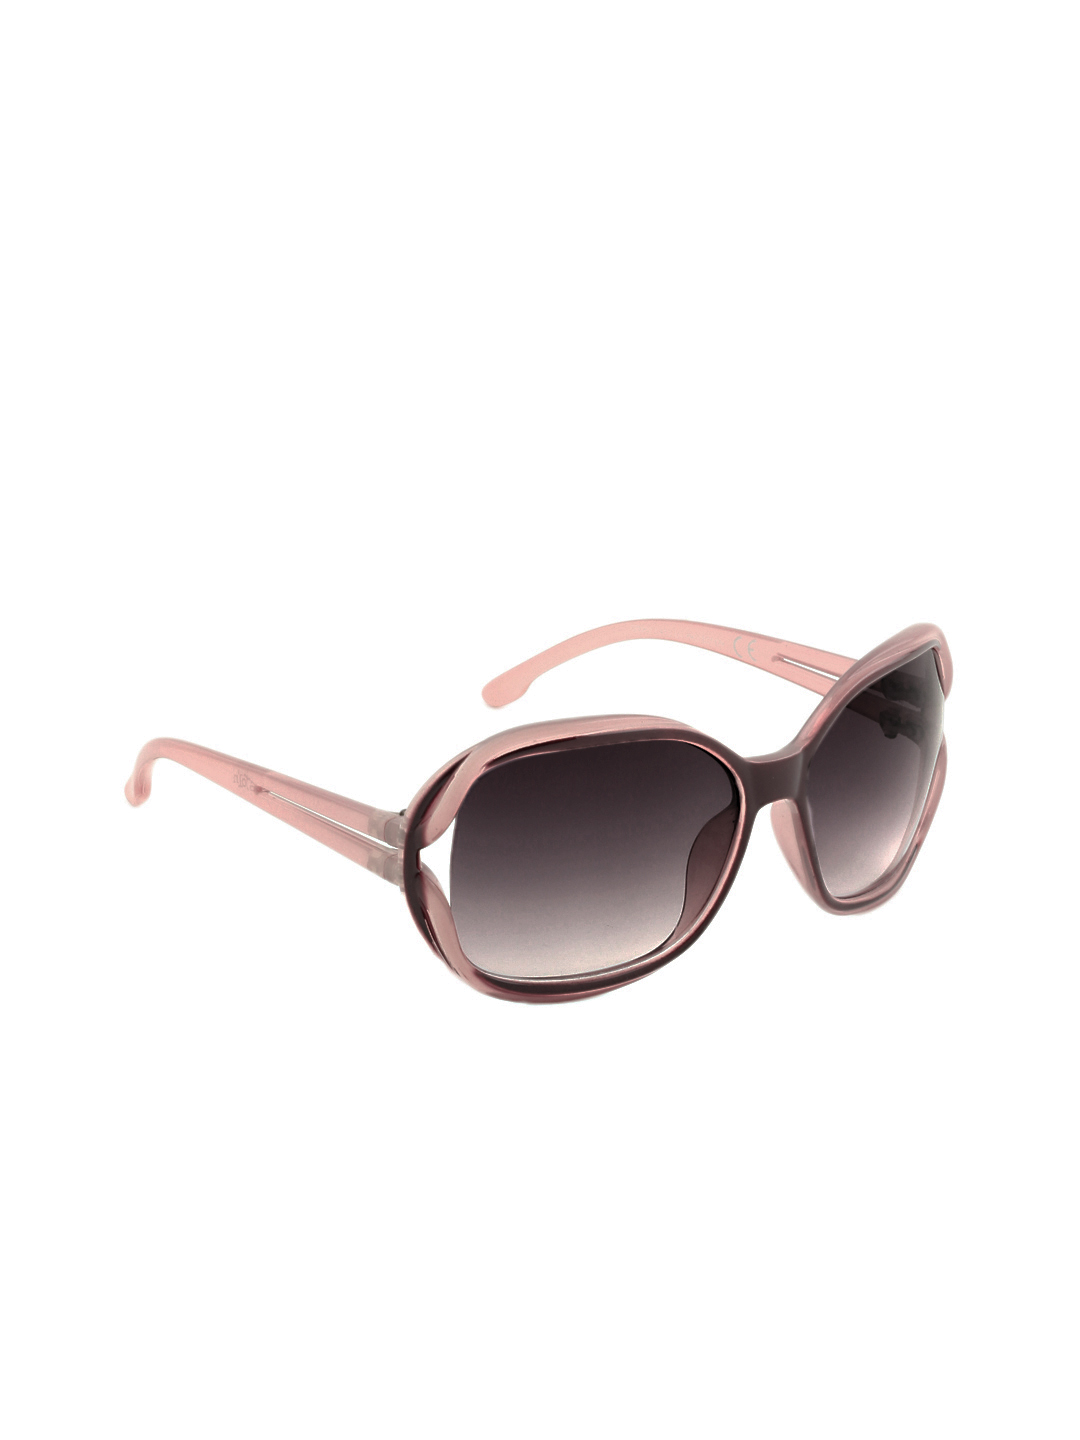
Stoln Women Purple Sunglasses
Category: Accessories / Eyewear / Sunglasses
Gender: Women
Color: Purple
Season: Winter 2016
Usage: Casual